Casimir Pulaski

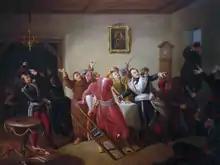
Casimir Pulaski gathering supporters for the Confederation at Bar. Painting by Korneli Szlegel.

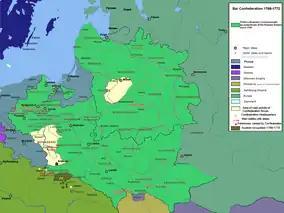
A map of the Bar Confederation conflict in Poland between 1768 and 1772, with white areas being controlled by the Confederates.

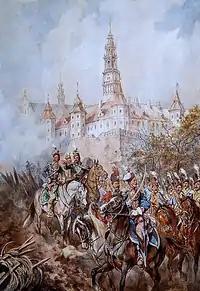
Pulaski at the walls of the Jasna Góra Monastery in 1770, by artist Juliusz Kossak.

In 1769, Pulaski's unit was again besieged by numerically superior forces, this time in the old fortress of Okopy Świętej Trójcy, which had served as his base of operations since December the previous year. After a staunch defence, he was able to break the Russian siege. On April 7, he was made the "regimentarz" of the Kraków Voivodeship. In May and June he operated near Przemyśl, but failed to take the town. Criticised by some of his fellow Confederates, Pulaski departed to Lithuania with his allies and a force of about 600 men on June 3.